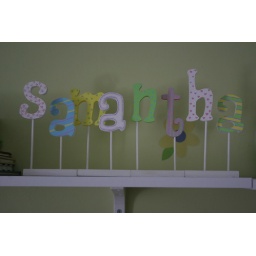
Samantha's name sign looks so cute in her room!